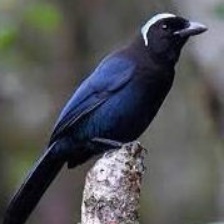
Species: AZURE JAY
Scientific name: CYANOCORAX CAERULEUS
ImageNet parent category: jay